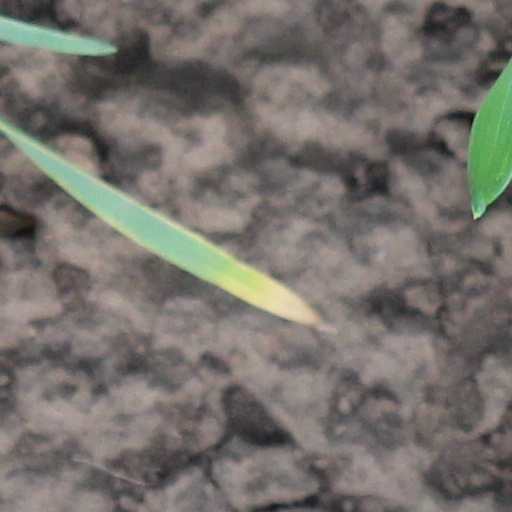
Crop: wheat